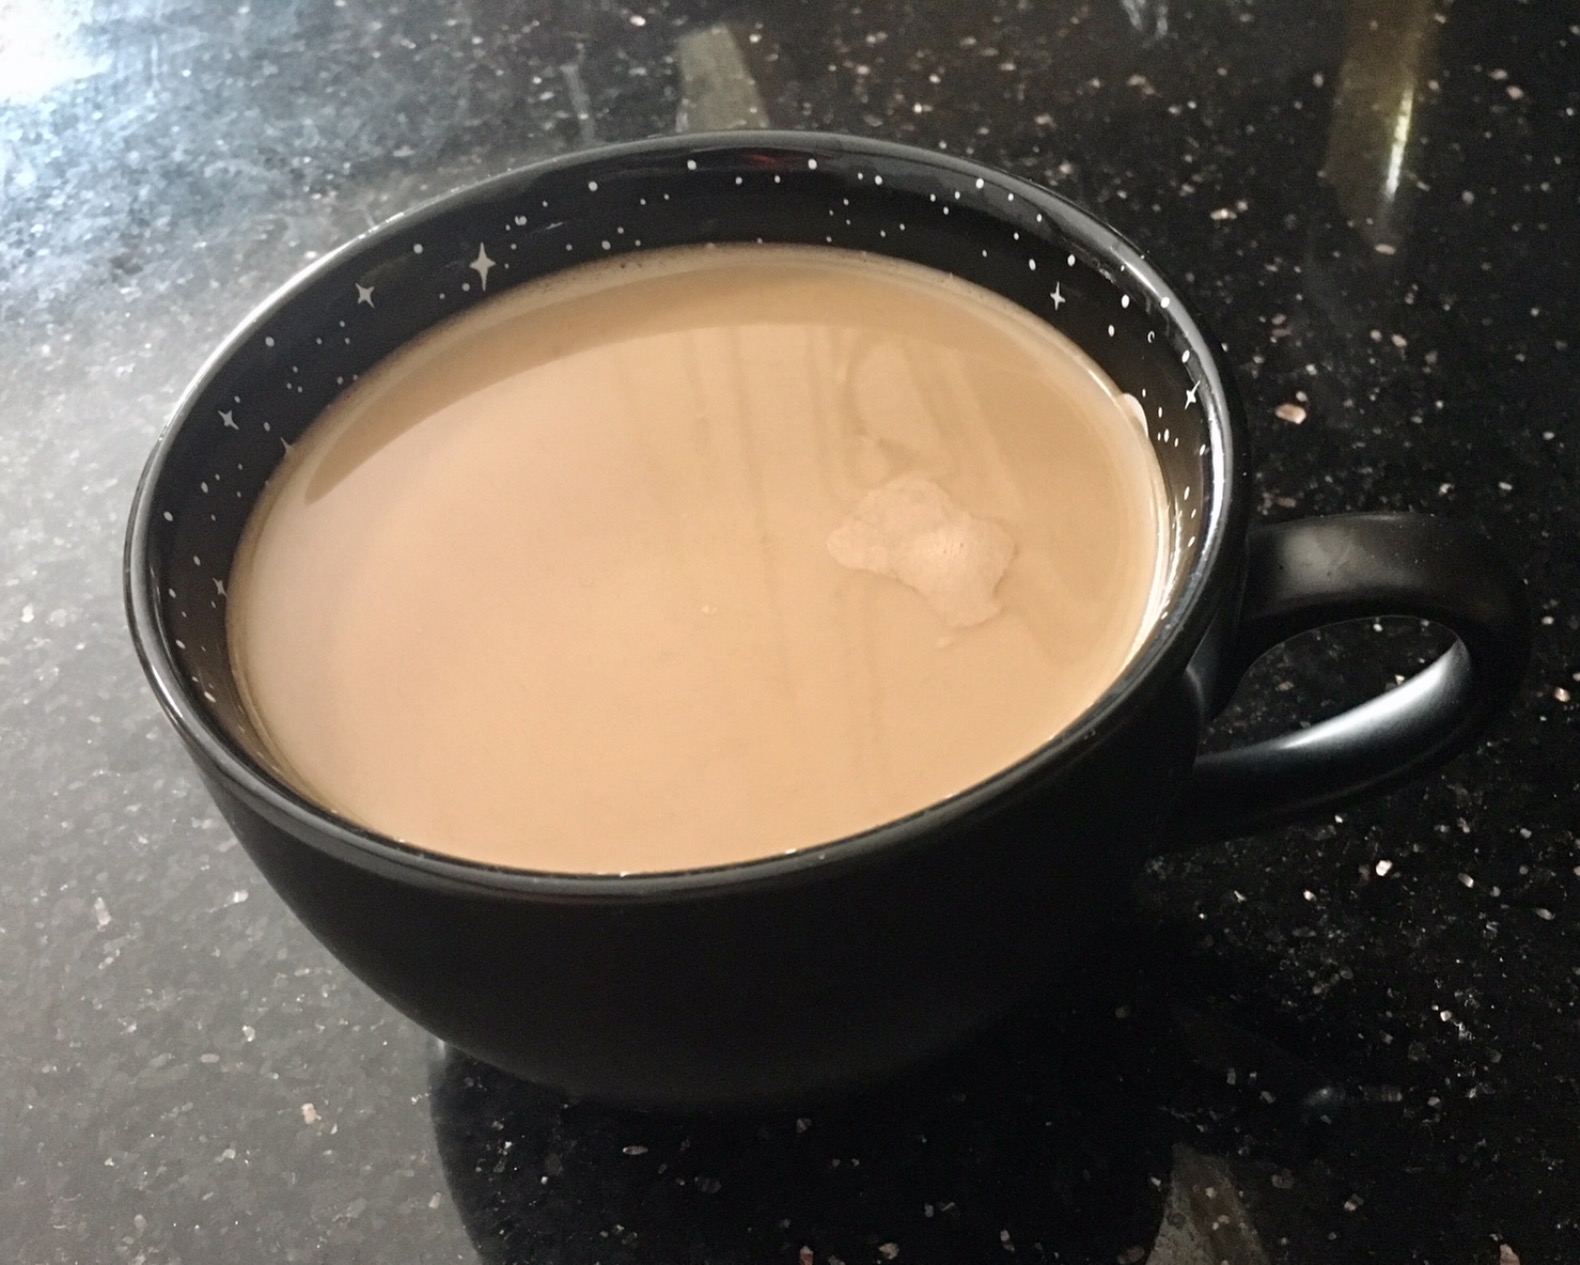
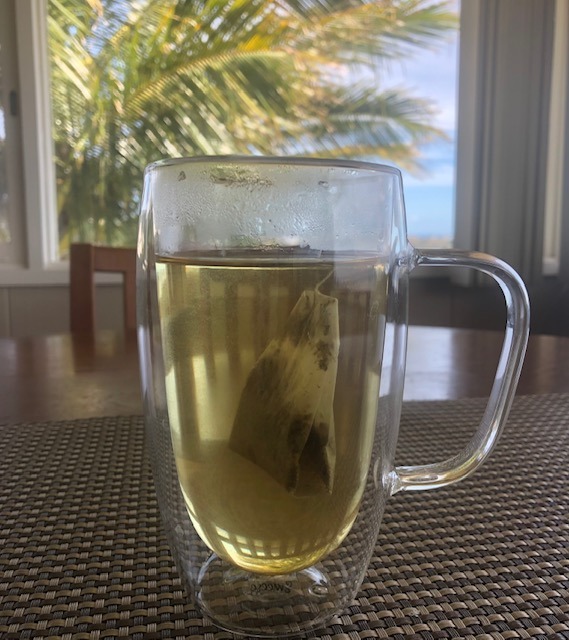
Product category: items_mug
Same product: no